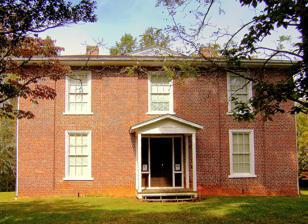
Building: Richmond Hill Law School
Country: United States of America
Year built: 1848
Historic school building in North Carolina, United States United States historic place Richmond Hill Law School U.S. National Register of Historic Places Richmond Hill Law School, October 2011 Show map of North Carolina Show map of the United States Location North of Richmond Hill on SR 1530, near Richmond Hill, North Carolina Coordinates 36°16′4″N 80°36′46″W / 36.26778°N 80.61278°W / 36.26778; -80.61278 Area 9.5 acres (3.8 ha) Built 1848 ( 1848 ) NRHP reference No. 70000483 Added to NRHP October 15, 1970 Richmond Hill Law School is a historic home and law school building located near Richmond Hill , Yadkin County, North Carolina .  It was built in 1848, and is a two-story, three-bay, "T"-plan, brick building.  It has a low hipped roof and deep overhang. It was built as the home and law school of jurist Richmond Mumford Pearson . Among those who studied at the school were Secretary of the Interior Jacob Thompson , State Chief Justices William A. Hoke and David Furches , U.S. District Judge Thomas Settle , Congressman William H. H. Cowles , Governors John W. Ellis , Daniel Gould Fowle and Robert B. Glenn , and two-term Mayor of Charlotte, NC, William Johnston.  The property is owned by the Yadkin County Historical Society. It was listed on the National Register of Historic Places in 1970. References